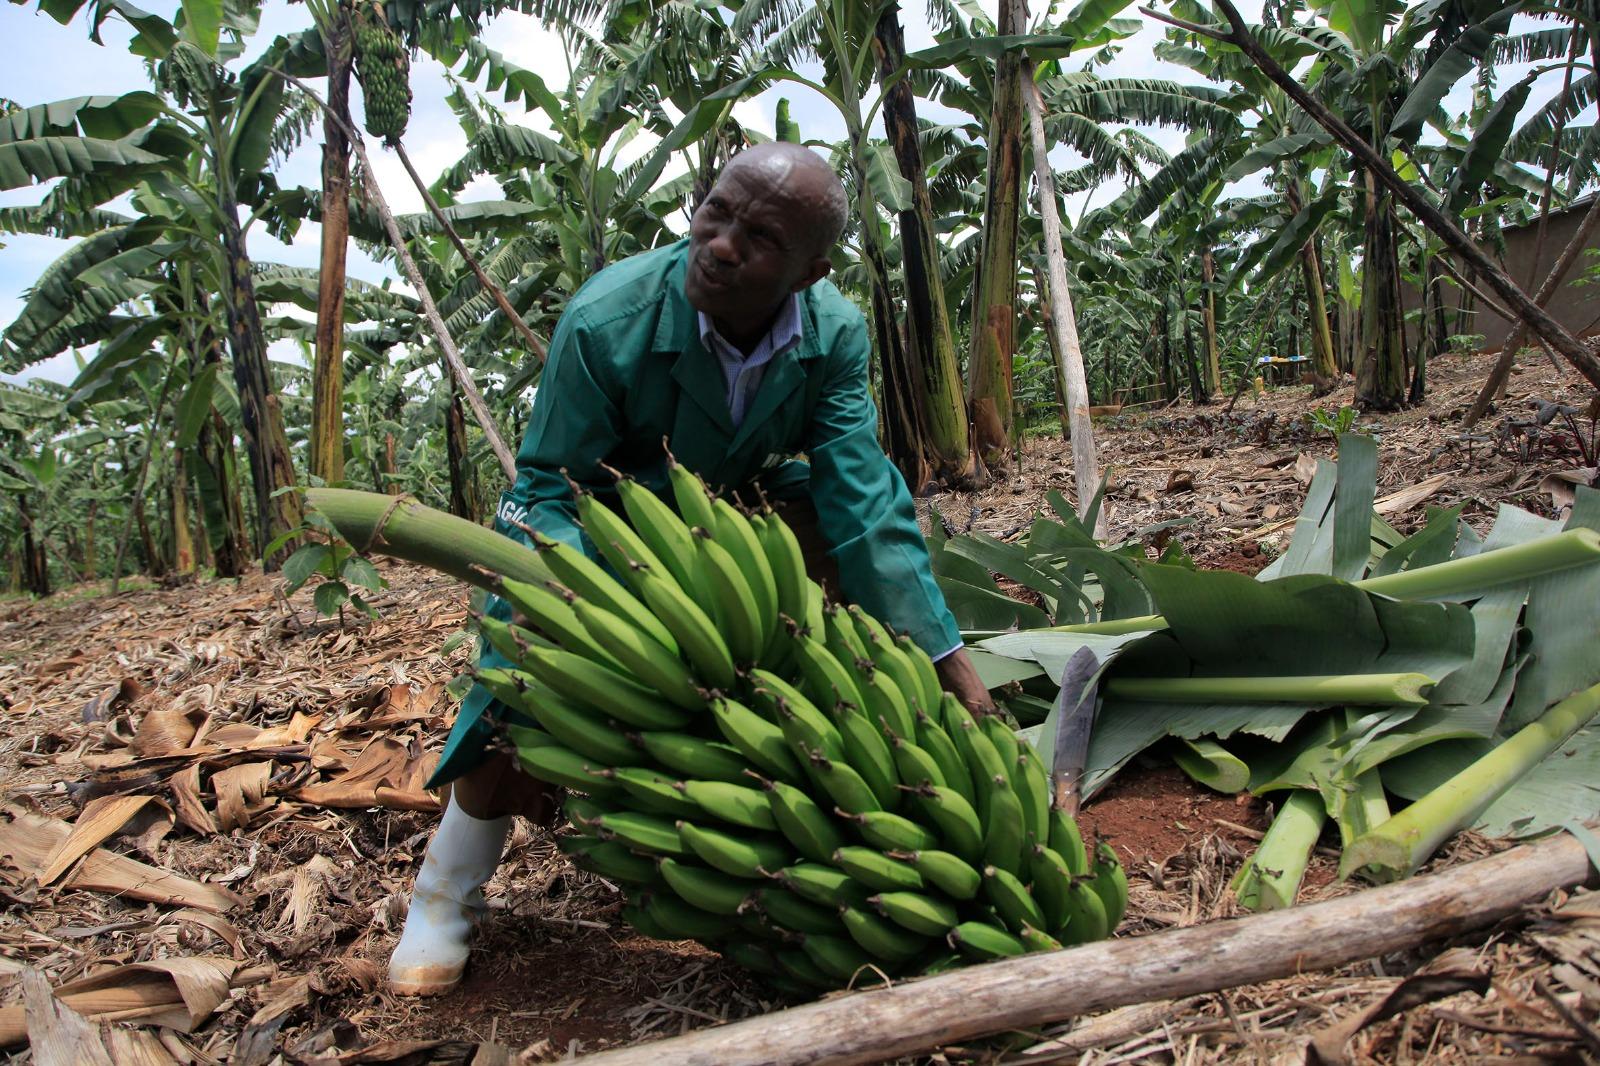
Kijana wa kiume akiwa katika shamba lenye migomba mingi akiwa anakata mkungu wa ndizi kutoka katika mgomba na kuubeba ili kupelekwa sokoni kwa ajili ya mauzo.